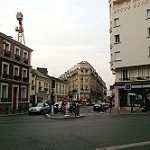
Scene: Outdoor